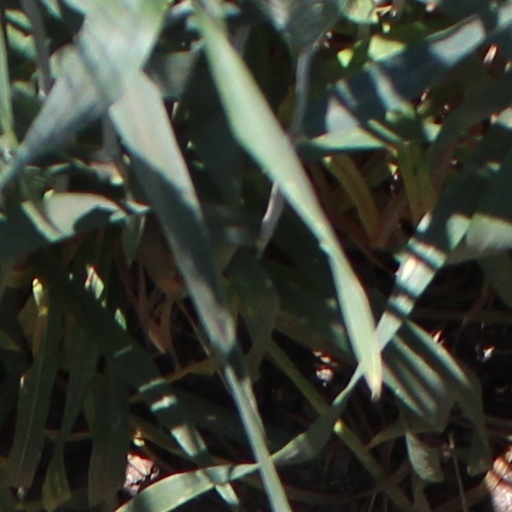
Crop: wheat